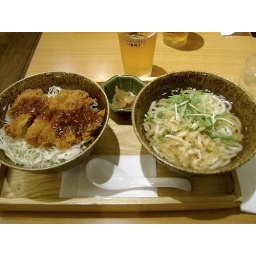
Breaded and fried chicken breast over cabbage and a bowl of thick udon noodles.